Leptecophylla oxycedrus

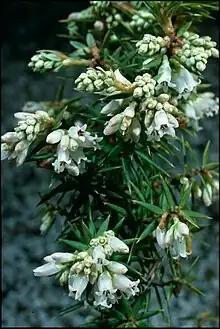
"Leptecophylla oxycedrus" flowers

"Leptecophylla oxycedrus" is visually similar to the two species that it was previously included alongside as subspecies: "L. juniperina" and "L. parvifolia."